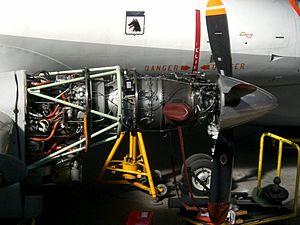
Gros plan sur le PT6A-28 équipant un Xingu
L'Embraer EMB-121 Xingu est un avion d'affaires brésilien créé par Embraer à partir des voilures et des moteurs de l'EMB-110 Bandeirantes et du fuselage de l'EMB-120 Brasilia.
Le Pratt & Whitney Canada PT6 est l'un des turbopropulseurs les plus utilisés dans le domaine aéronautique. Il s'agit d'un moteur à flux inversé conçu et fabriqué par Pratt & Whitney Canada pour les aéronefs. Il est reconnaissable par ses échappements caractéristiques situés de part et d'autre du moteur. Il est décliné en 4 variantes :